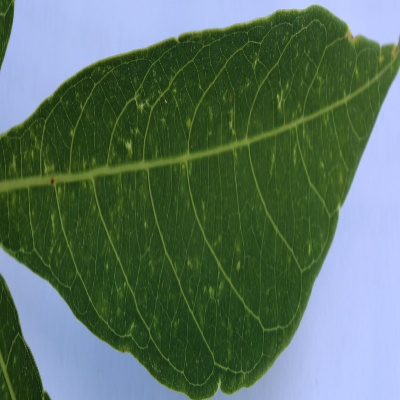
Crop: Cassava
Condition: green mite